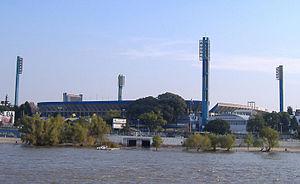
Le Club Atlético Rosario Central est un club de football argentin basé à Rosario. Son acronyme est CARC.
La Coupe du monde de football 1978 est la onzième édition de la Coupe du monde de football.
Le stade Dr. Lisandro de la Torre ou stade Gigante de Arroyito est un stade de football inauguré le 14 novembre 1926 et situé à Rosario en Argentine. Il accueille les matchs à domicile du club de football Rosario Central, évoluant en première division.